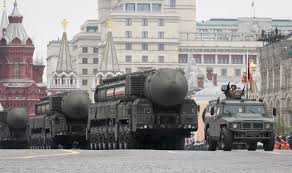
Label: Rs-24